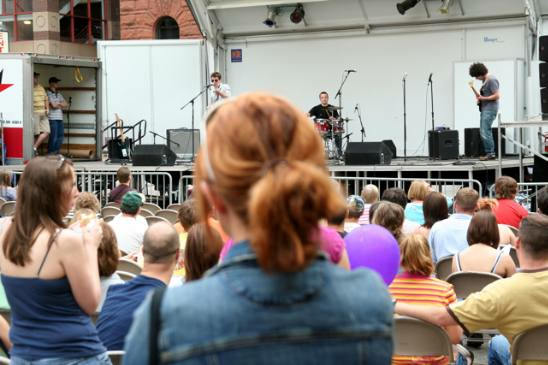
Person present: Yes